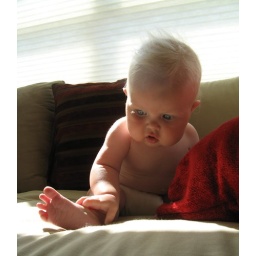
Chiron checking out his own foot, sitting in the big cushy window seat at my friend's beach house in Newport